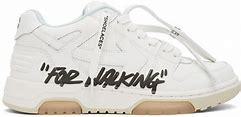
Brand: Off-White
Model: Off Out Of Office For Walking